Frank D. Wagner (admiral)

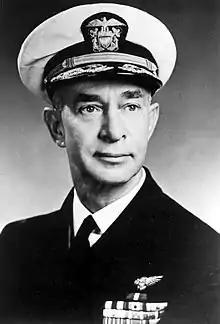
RADM Frank D. Wagner, USN

Frank Dechant Wagner (August 22, 1893 – January 9, 1966) was a highly decorated Naval aviator in the United States Navy with the rank of vice admiral. A Naval Academy graduate, Wagner distinguished himself as commander of Patrol Wing Ten during operations against the enemy in the early weeks of the Japanese Invasion of the Philippines. He was then promoted to the general officer's rank and served as commander, Aircraft, Seventh Fleet during liberation of the Philippines in 1944–1945.